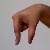
The image shows a hand gesture representing the letter 'Q' in Indian Sign Language.